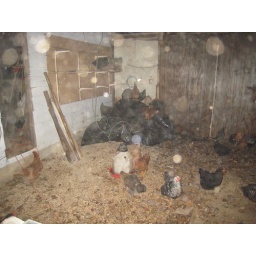
hens in the pole barn - the door on the left side of the picture leads to the garage